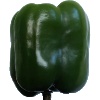
Label: green_pepper